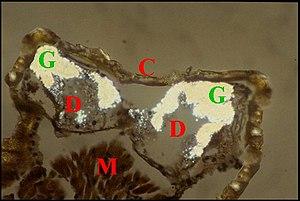
Coupe histologique passant par les deux cornes d'un mâle de Mastophora renfermant des diverticules intestinaux. Vue en lumière polarisée.
Mastophora est un genre d'araignées aranéomorphes de la famille des Araneidae et de la sous-famille des Mastophorinae, avec les genres Agatostichus, Cladomelea et Acantharachne, Dicrostichus.